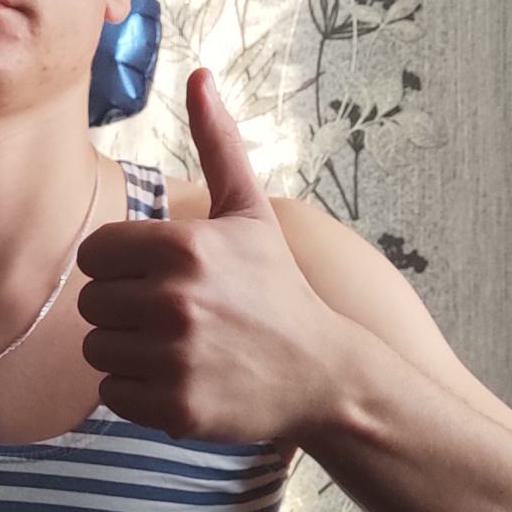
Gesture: like